List of Game of Thrones characters

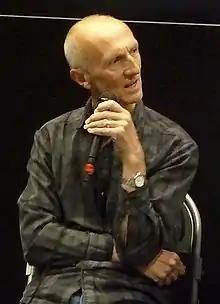
Ian Hanmore

Rhaegar Targaryen (portrayed by Wilf Scolding) was the eldest son and heir of King Aerys II Targaryen, and was the Prince of Dragonstone. He was the elder brother of Viserys and Daenerys Targaryen, and the husband of Elia Martell, a distant cousin with whom he had two children, Rhaenys and Aegon Targaryen. However, he annulled his marriage to Elia, and he secretly married Lyanna Stark with whom he has a child, Jon Snow. The parentage of Jon is kept a secret, and he is raised by Lyanna's brother, Eddard Stark as his bastard to protect him from the enemies of House Targaryen. Rhaegar was the assumed instigator of Robert's Rebellion after allegedly kidnapping Lyanna, Lord Robert Baratheon's betrothed.